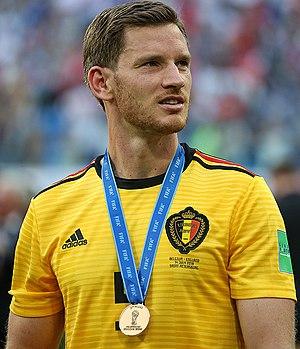
Jan Vertonghen est un joueur de football international belge, né le 24 avril 1987 à Saint-Nicolas en Belgique. Il évolue au poste de défenseur à Benfica.